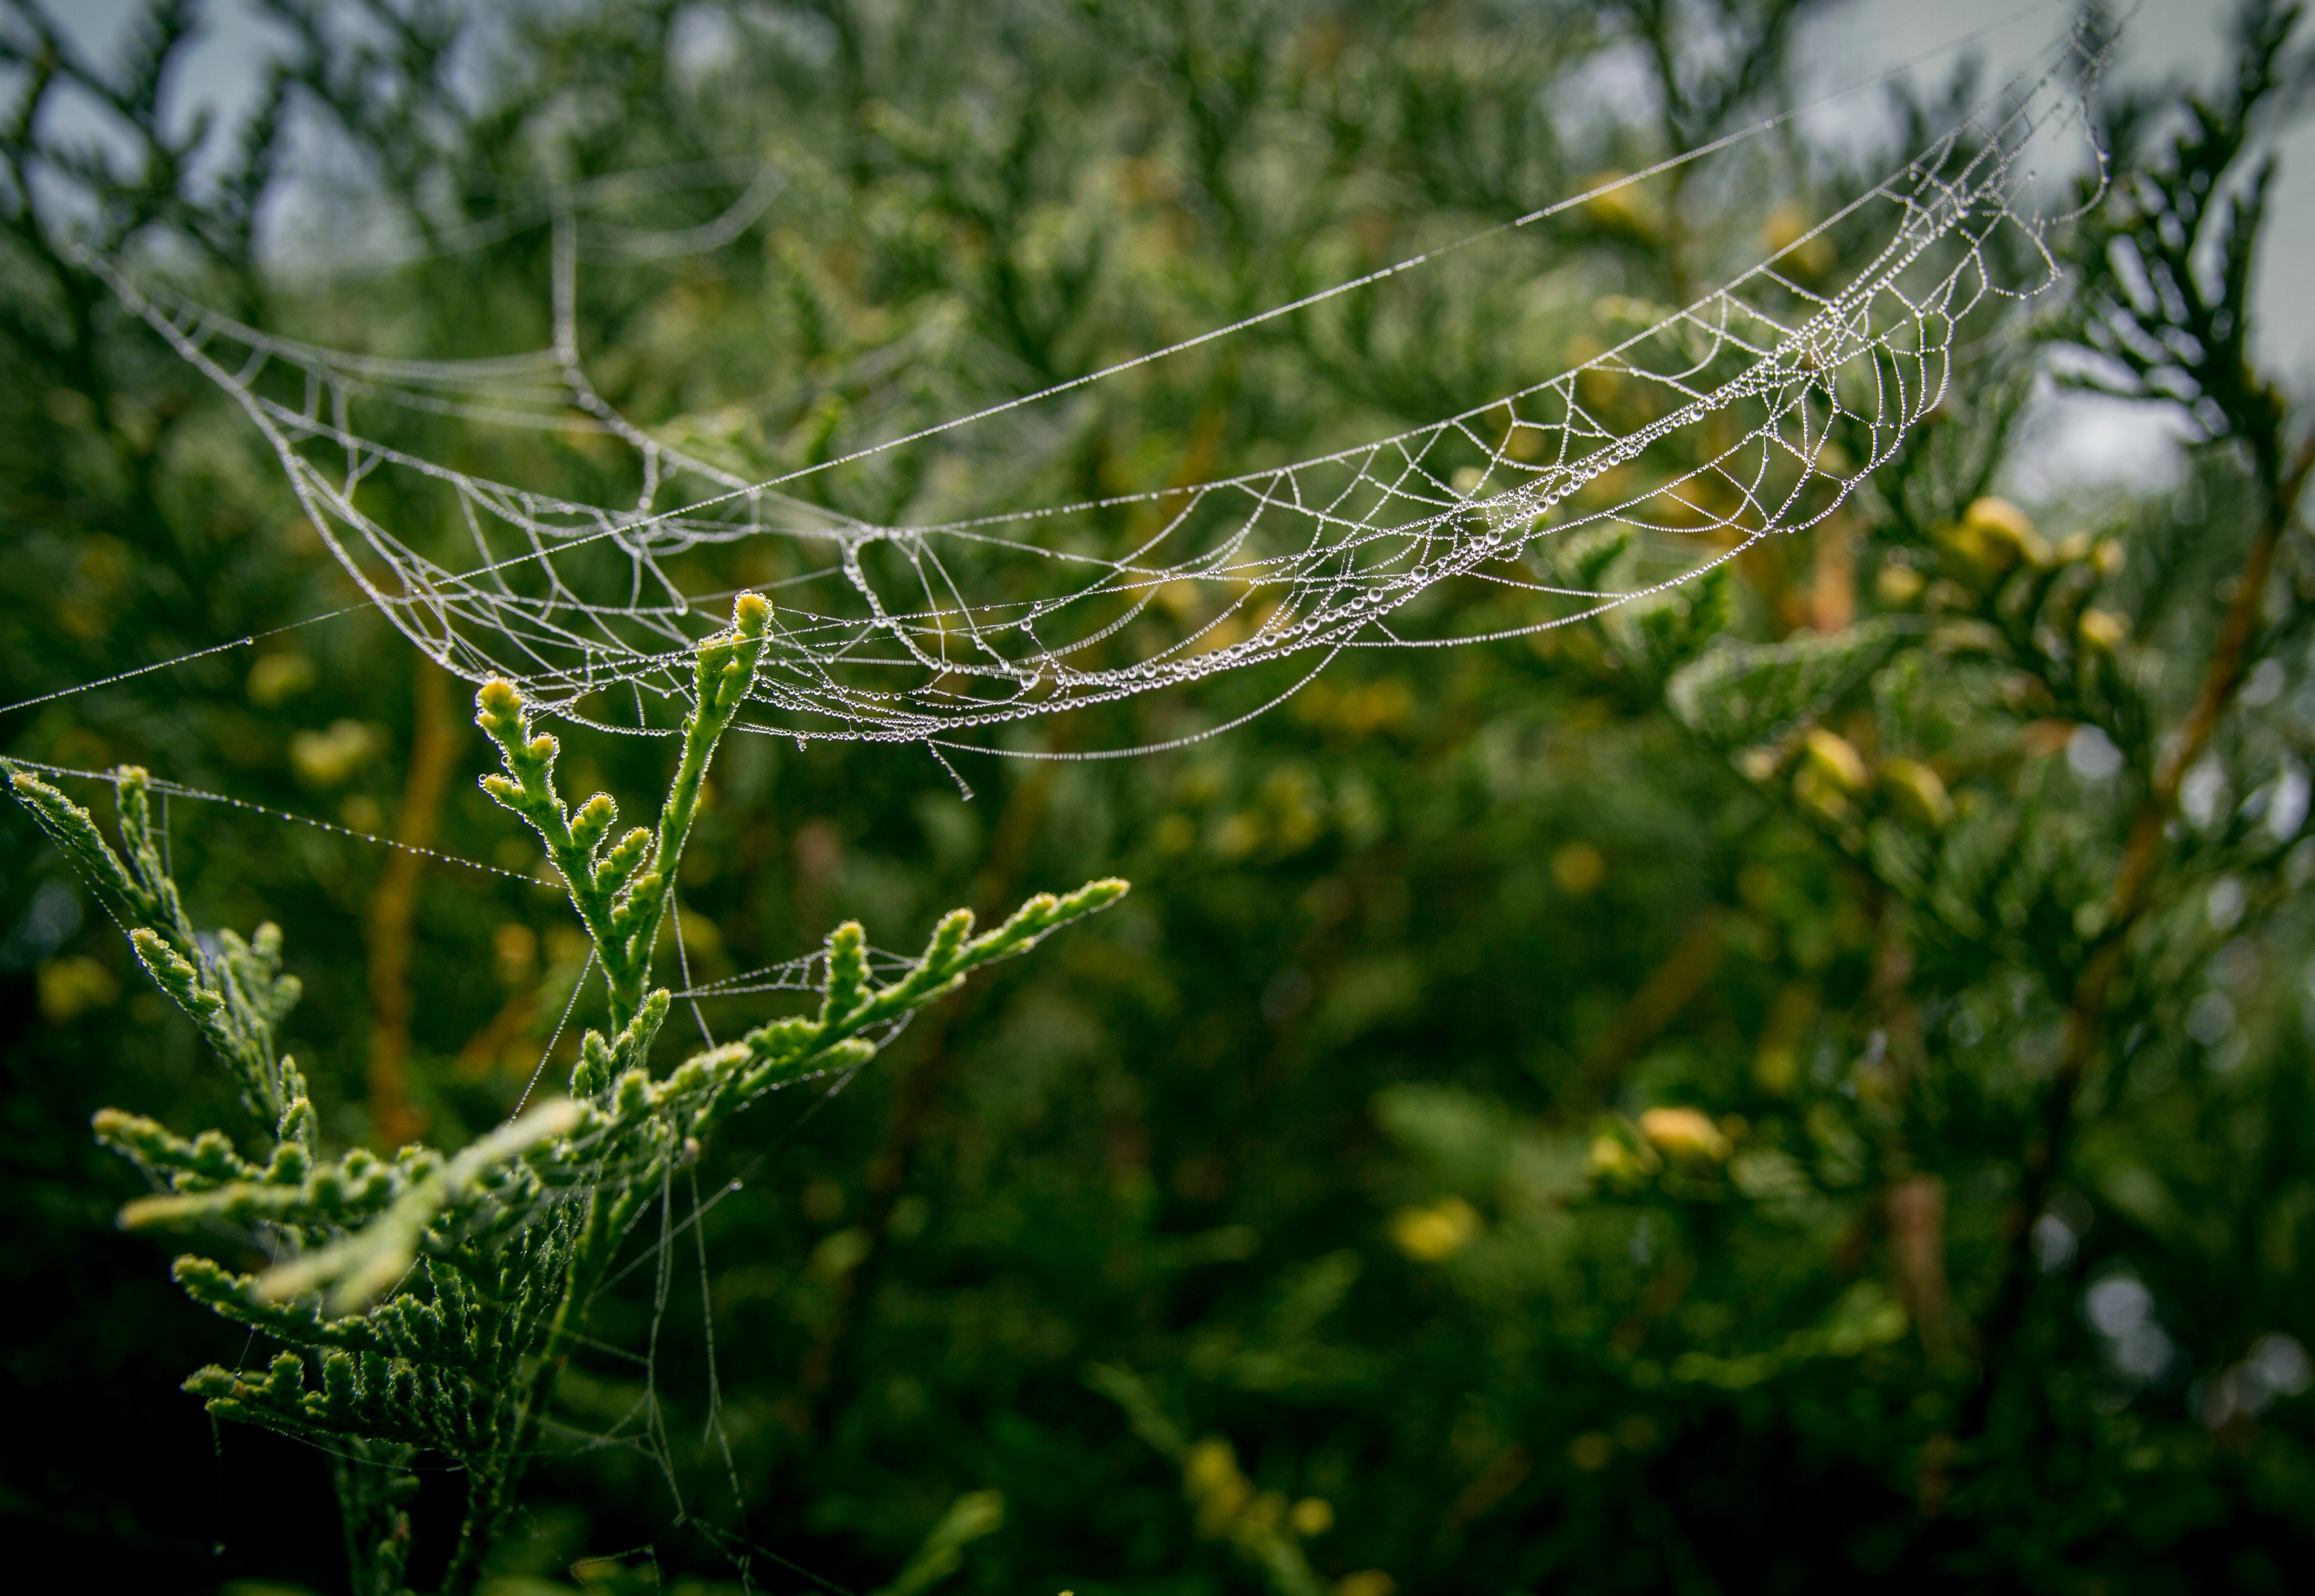
tree, water, nature, grass, branch, dew, light, plant, lawn, meadow, leaf, flower, wet, spooky, spiderweb, green, natural, halloween, botany, flora, fauna, invertebrate, twig, spider web, cobweb, fear, animals, net, insects, drops, horror, spiders, phobia, trap, scare, moisture, macro photography, grass family, plant stem, land plant